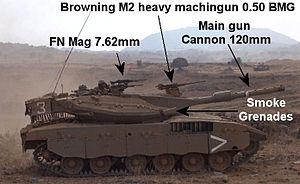
Le Merkava Mark 3 est un char de combat israélien et le troisième de la série des chars Merkava. Bien que conservant l'architecture de ses prédécesseurs, le Mk. 3 est considéré comme un char de nouvelle génération, n'ayant aucun composants en commun avec les versions précédentes, mis à part la boîte de vitesse du Mk. 2.